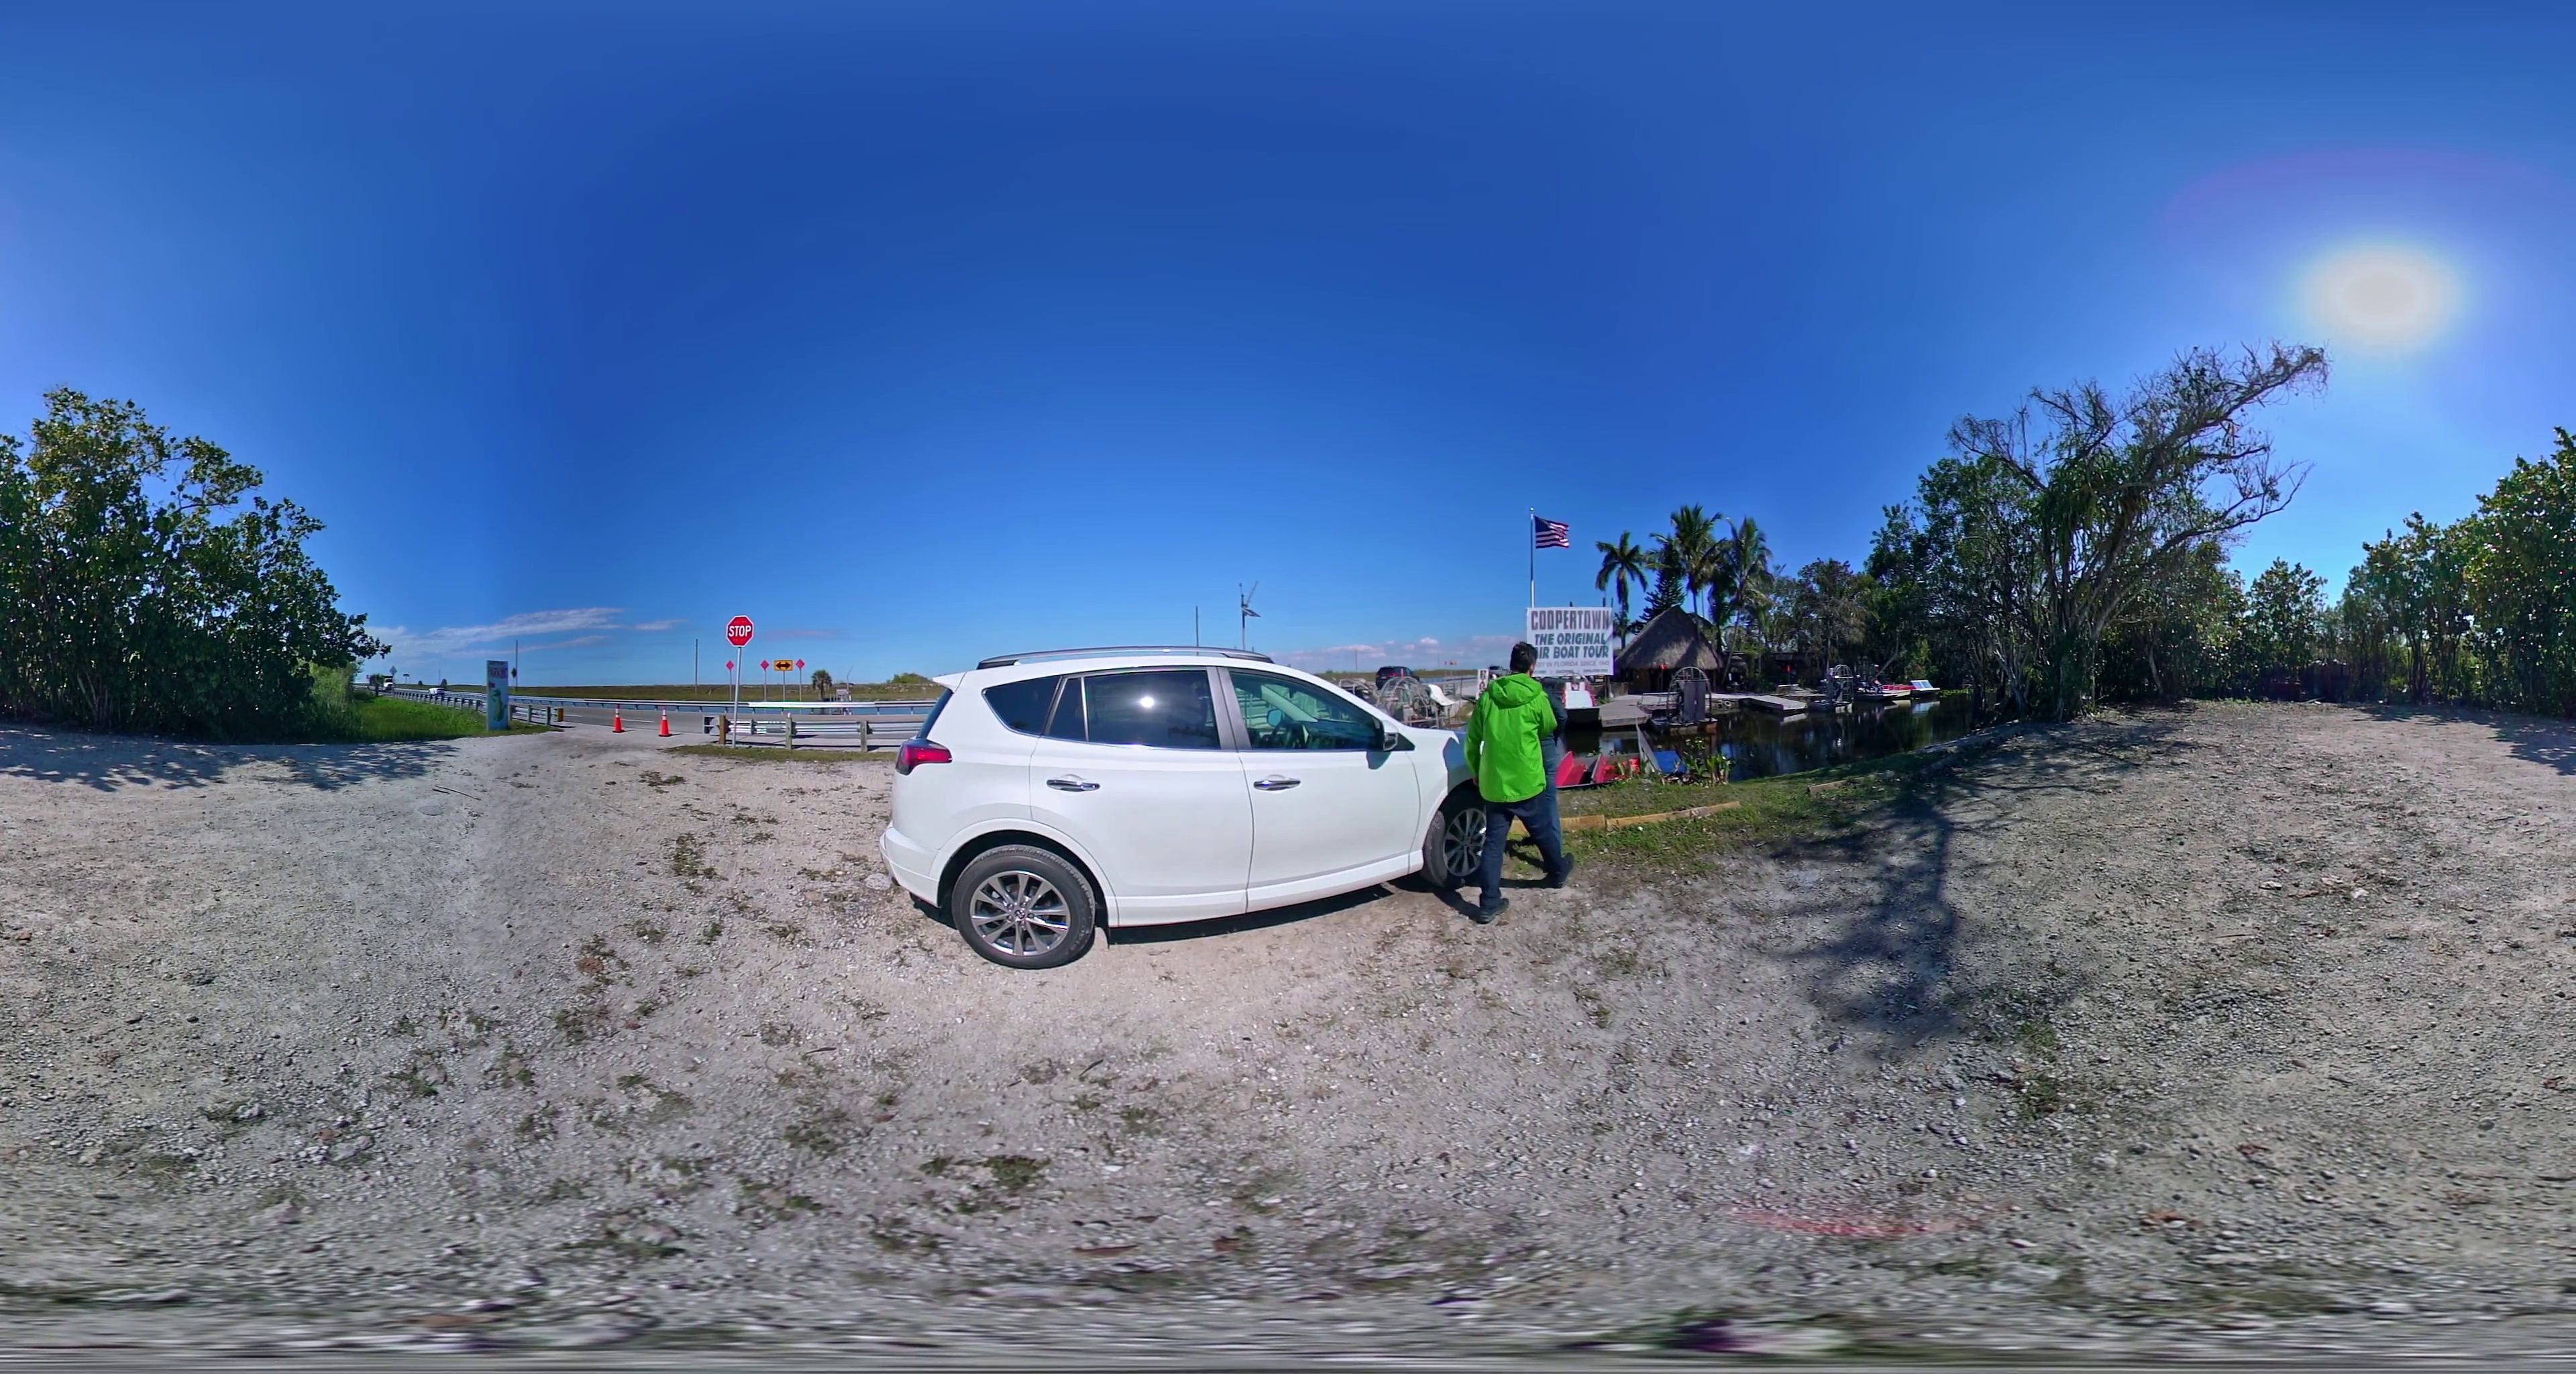
Referred object: the person next to the white car

Referred object: the white SUV

Referred object: the person standing beside the white SUV